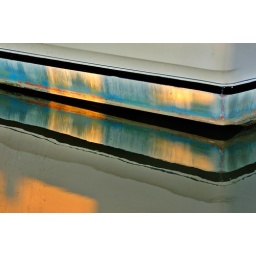
detail of a boat at sunset and its reflection in the water of the Chesapeake Bay